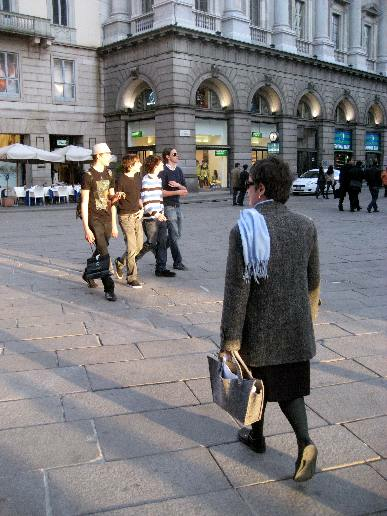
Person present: Yes